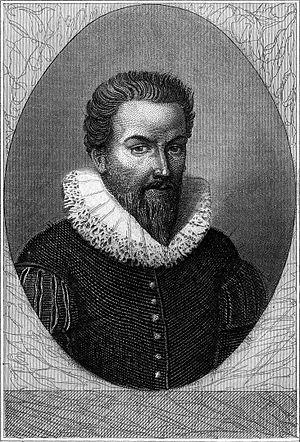
Nicolas Vauquelin Des Yveteaux, né en 1567 au château de La Fresnaye à Falaise et mort le 9 mars 1649 à Paris, est un poète libertin français.